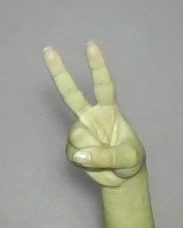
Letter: taa